Haden Hill Park

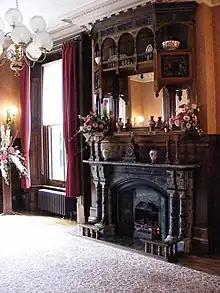
Inside Haden Hill House

George Alfred Haden Haden-Best inherited the estate in 1877 and work began on his new house soon after, although it was probably 1879 by the time he moved in. There would have been at least five bedrooms in the house as well as extensive servants' quarters. It is thought that Haden-Best's intention, on the death of his aunt, was to demolish Haden Hall and extend his house, so that the front door would occupy an imposing central position. Architectural evidence for this is the absence of quoins on the corner of the House to the right hand side of the front door. On the north side of the house was a separate complex of buildings comprising a carriage house (with living rooms on the first floor), a harness room with storage loft, a corn room with cellar and loft, stabling, a cow byre, washing shed, a coal shed, stables and a barn.